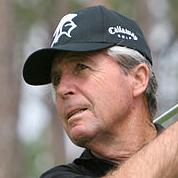
Age: 72